Mother of vinegar

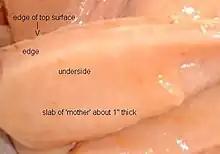
Slab of mother of vinegar taken from a fermentation tank

Mother of Vinegar forms a grayish veil which can be fine or more solid depending on the conditions. The veil forms in conditions that include nutrients like proteins that are found in wine, limited acidity, and ideal concentrations of alcohol.